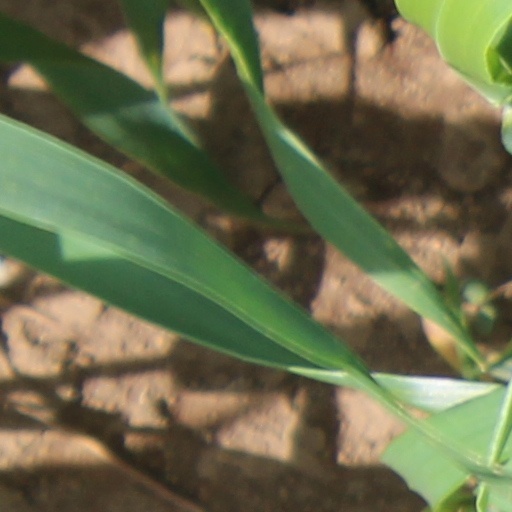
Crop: wheat